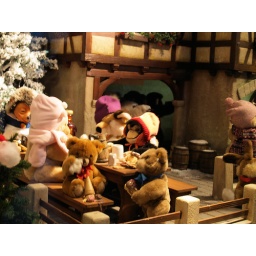
More bears in the windows of Kaufhof department store at Munich's Marienplatz